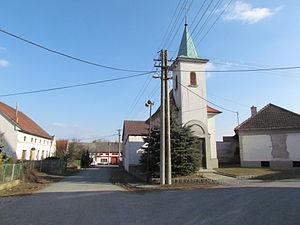
Číměř est une commune du district de Třebíč, dans la région de Vysočina, en République tchèque. Sa population s'élevait à 201 habitants en 2019.